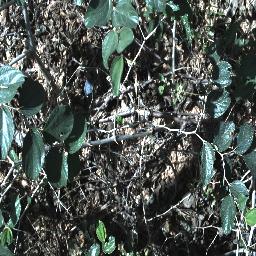
Label: chinee_apple